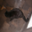
Label: cat